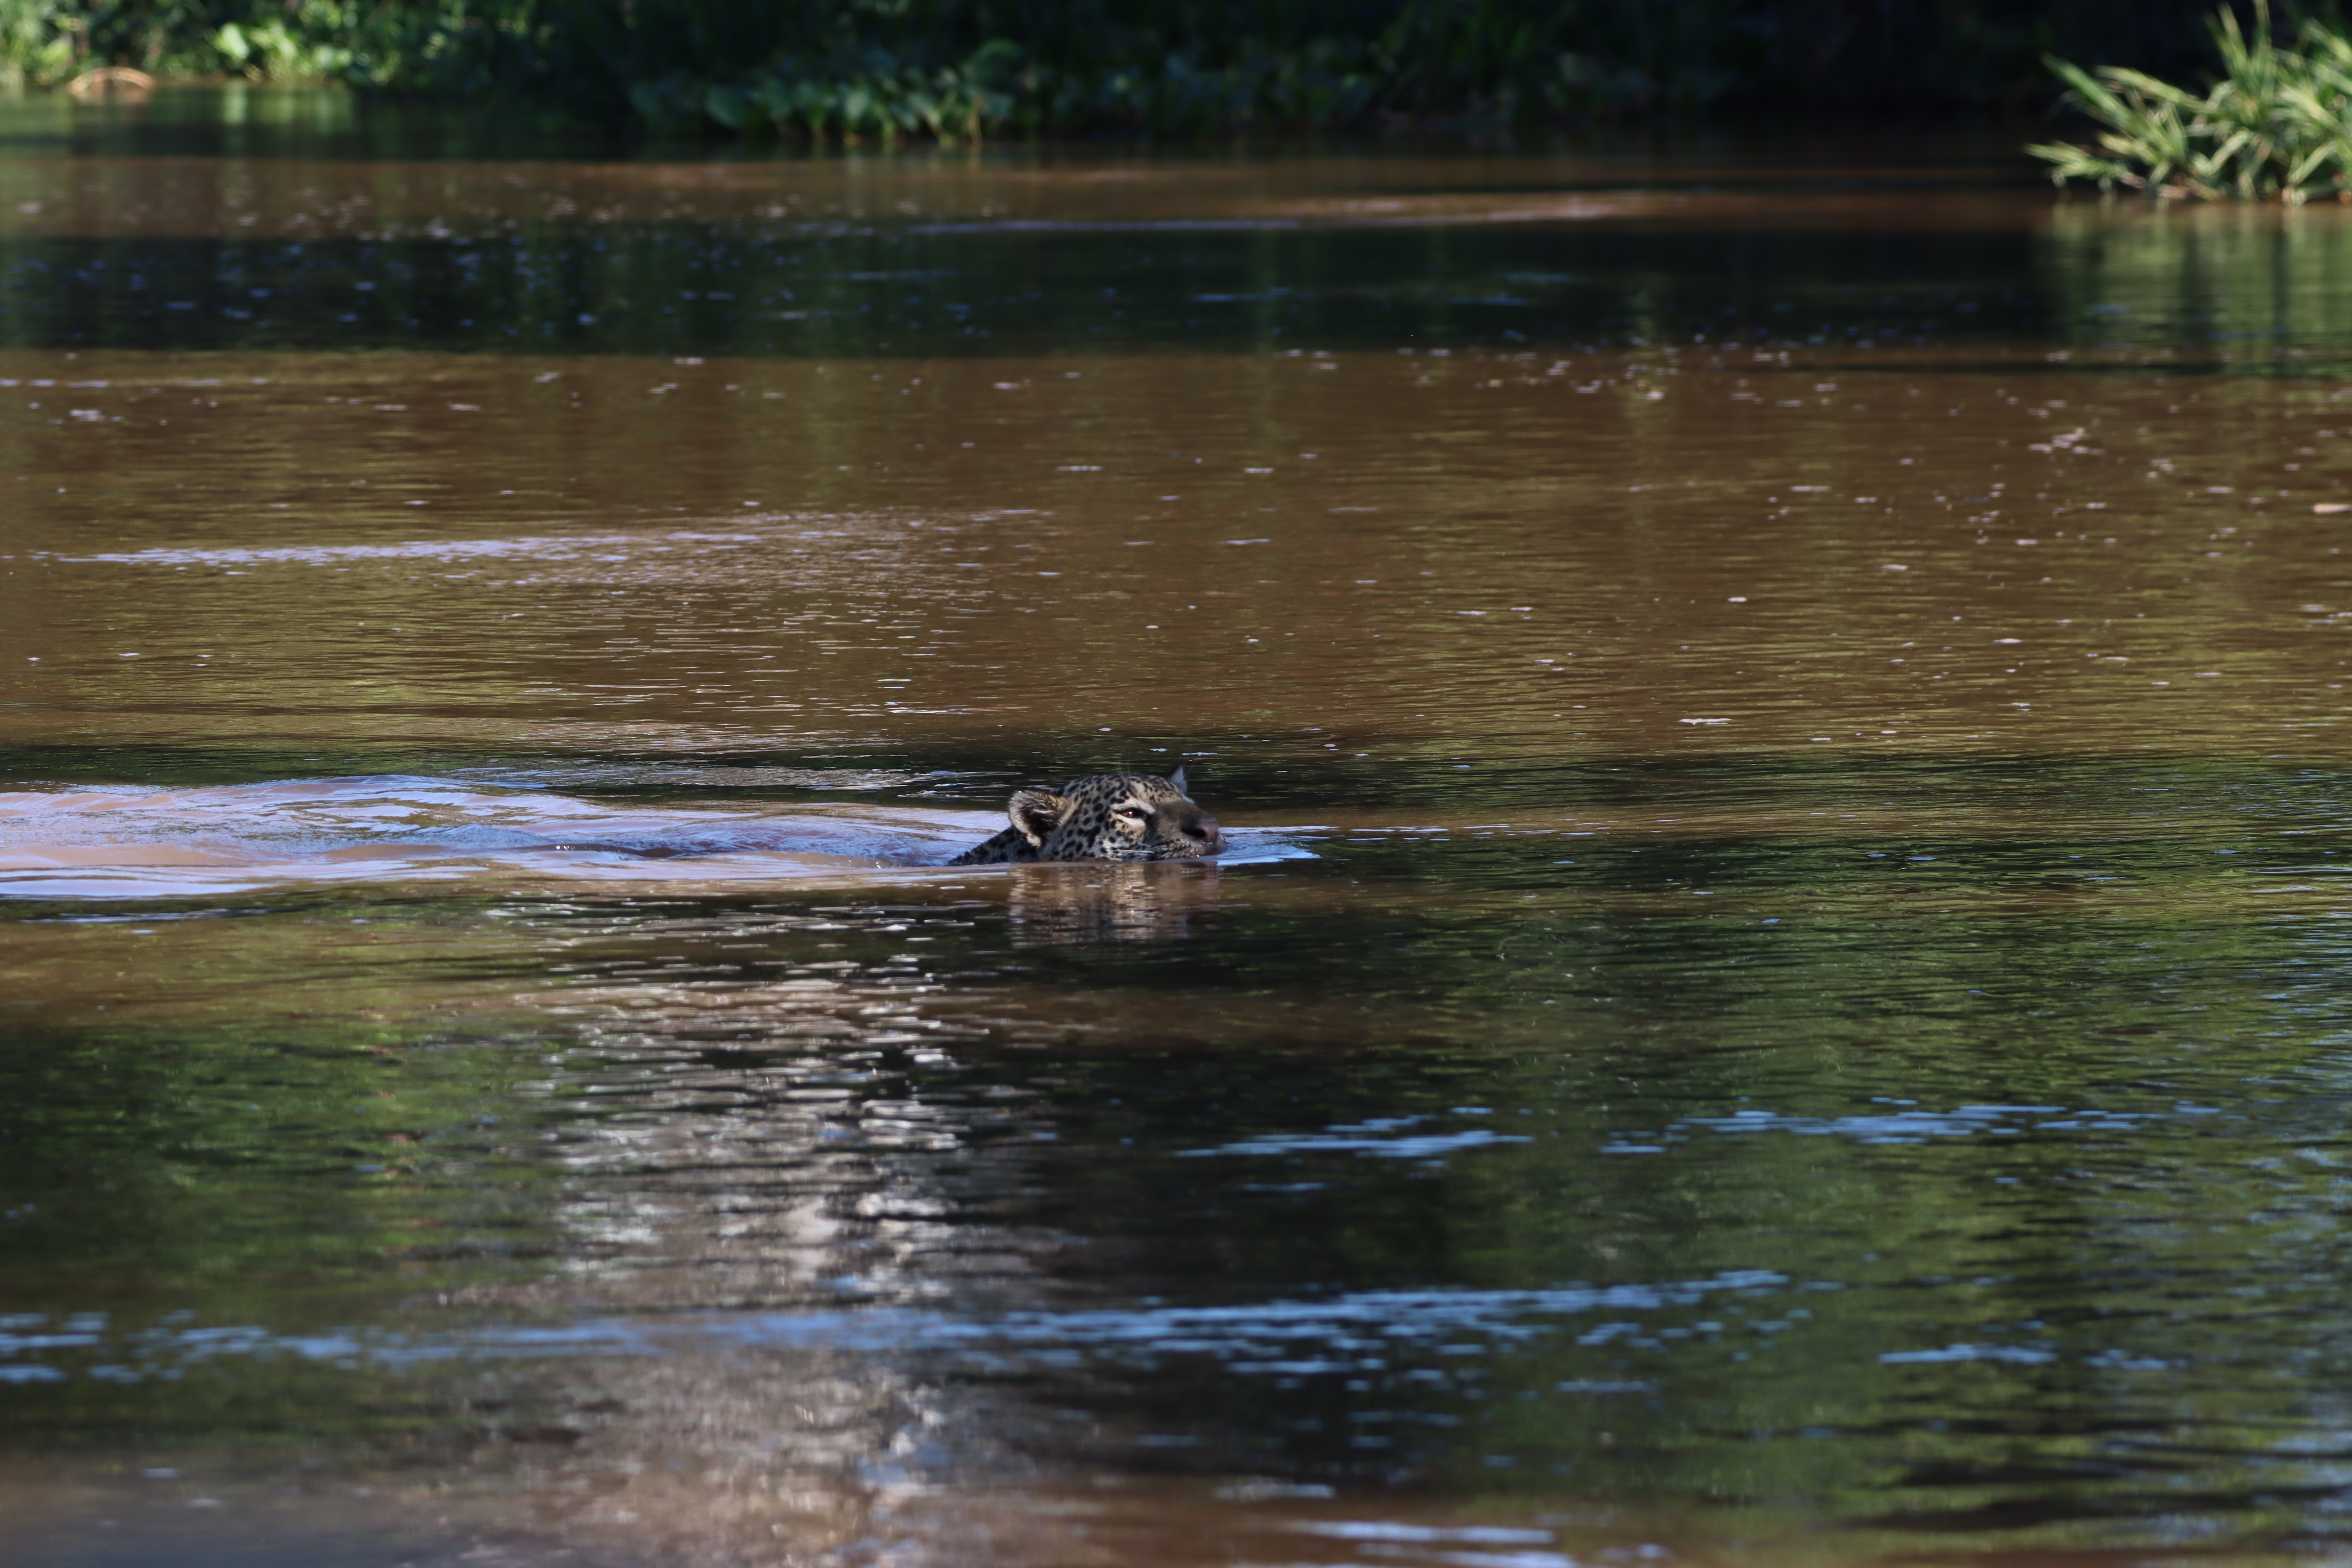
Jaguar: Marcela